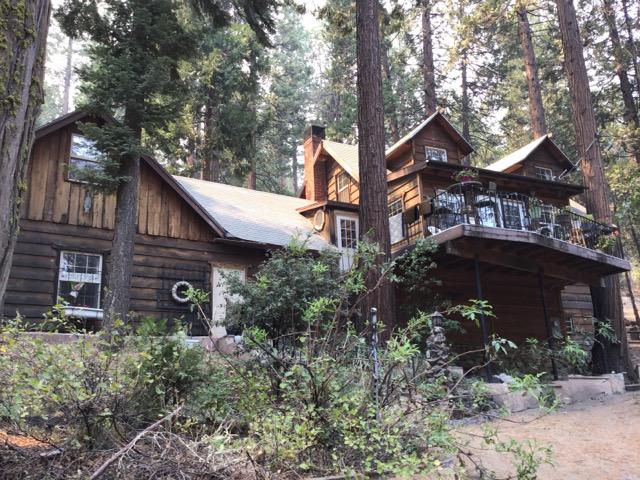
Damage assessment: no_damage